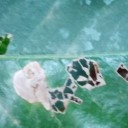
Label: Miner